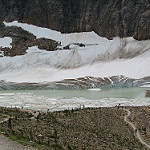
Scene: Outdoor